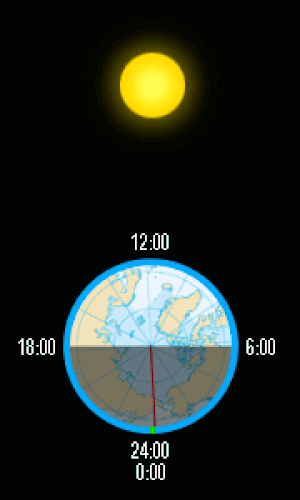
La ligne de changement de date est une ligne imaginaire, à la surface de la Terre, qui zigzague autour du 180ᵉ méridien dans l'océan Pacifique ; son rôle est d'indiquer l'endroit où il est nécessaire de changer de date quand on la traverse.